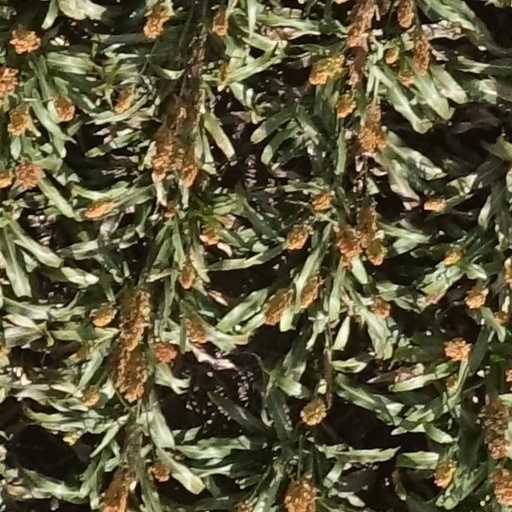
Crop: sorghum